Thomas Holland (translator)

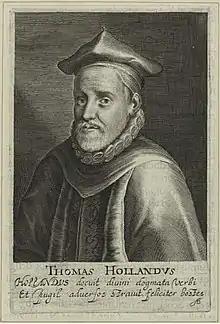

Thomas Holland (1549 – 17 March 1612) was an English Calvinist scholar and theologian, and one of the translators of the King James Version of the Bible.